Leon Trotsky

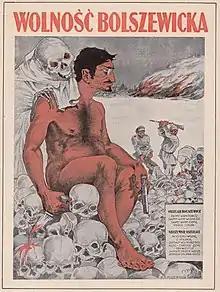
Trotsky on an anti-Soviet Polish poster titled "Bolshevik freedom," depicting him atop a pile of skulls, holding a bloody knife, during the Polish–Soviet War.

Given manpower shortages and 16 opposing foreign armies, Trotsky insisted on using former Tsarist officers as military specialists, combined with Bolshevik political commissars. Lenin commented: